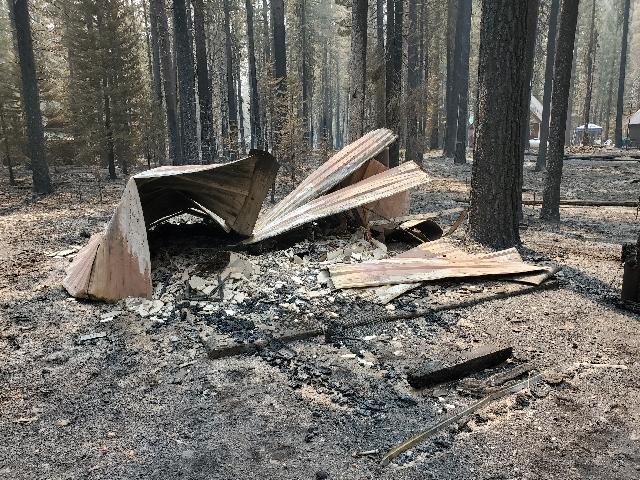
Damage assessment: destroyed